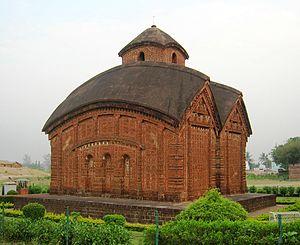
L'architecture des temples hindous présente une grande variété selon les époques, les matériaux utilisés, les régions et les cultures, initialement en Inde. De nombreux temples de religion hindoue se trouvent en dehors de l'Inde, soit dans les pays qui ont été dirigés par des souverains de religion hindoue, soit dans les régions avec une forte immigration de population indienne.